Mithraeum of Dura-Europos

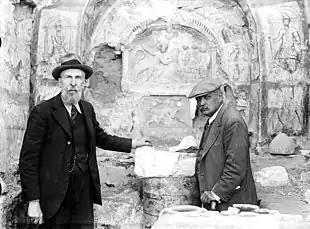
Cumont and Rostovtzeff in the Mithraeum

The Mithraeum of Dura Europos was found during excavations in the city in 1934. It is considered to be one of the best-preserved and best-documented cult buildings of Mithraism.